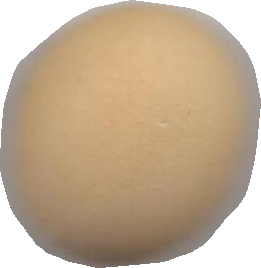
Variety: Grobogan